Hungarian Soviet Republic

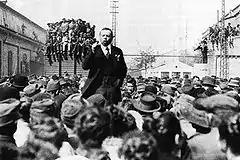
Béla Kun, the "de facto" leader of the Hungarian Soviet Republic

The government was formally led by Sándor Garbai, but Kun, as the Commissar of Foreign Affairs, held the real power because only Kun had the acquaintance and friendship with Lenin. He was the only person in the government who met and talked to the Bolshevik leader during the Russian Revolution, and Kun kept the contact with the Kremlin via radio communication. The ministries, often rotated among the various members of the government, were: